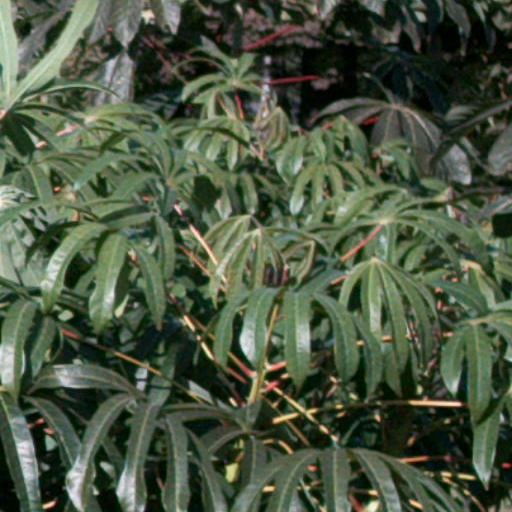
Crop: cassava